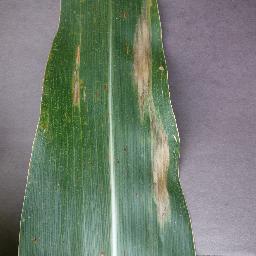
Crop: corn
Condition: (maize)_northern_blight